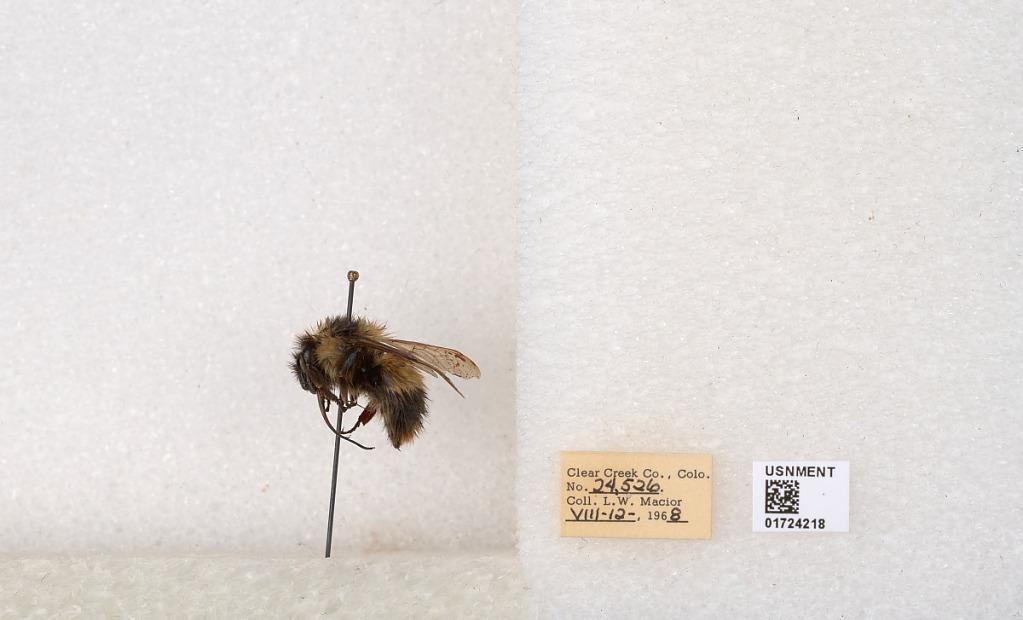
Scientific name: Bombus kirbyellus
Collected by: L. Macior
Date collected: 1968-8-12
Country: United States
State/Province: Colorado
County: Clear Creek
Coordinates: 39.6891, -105.644